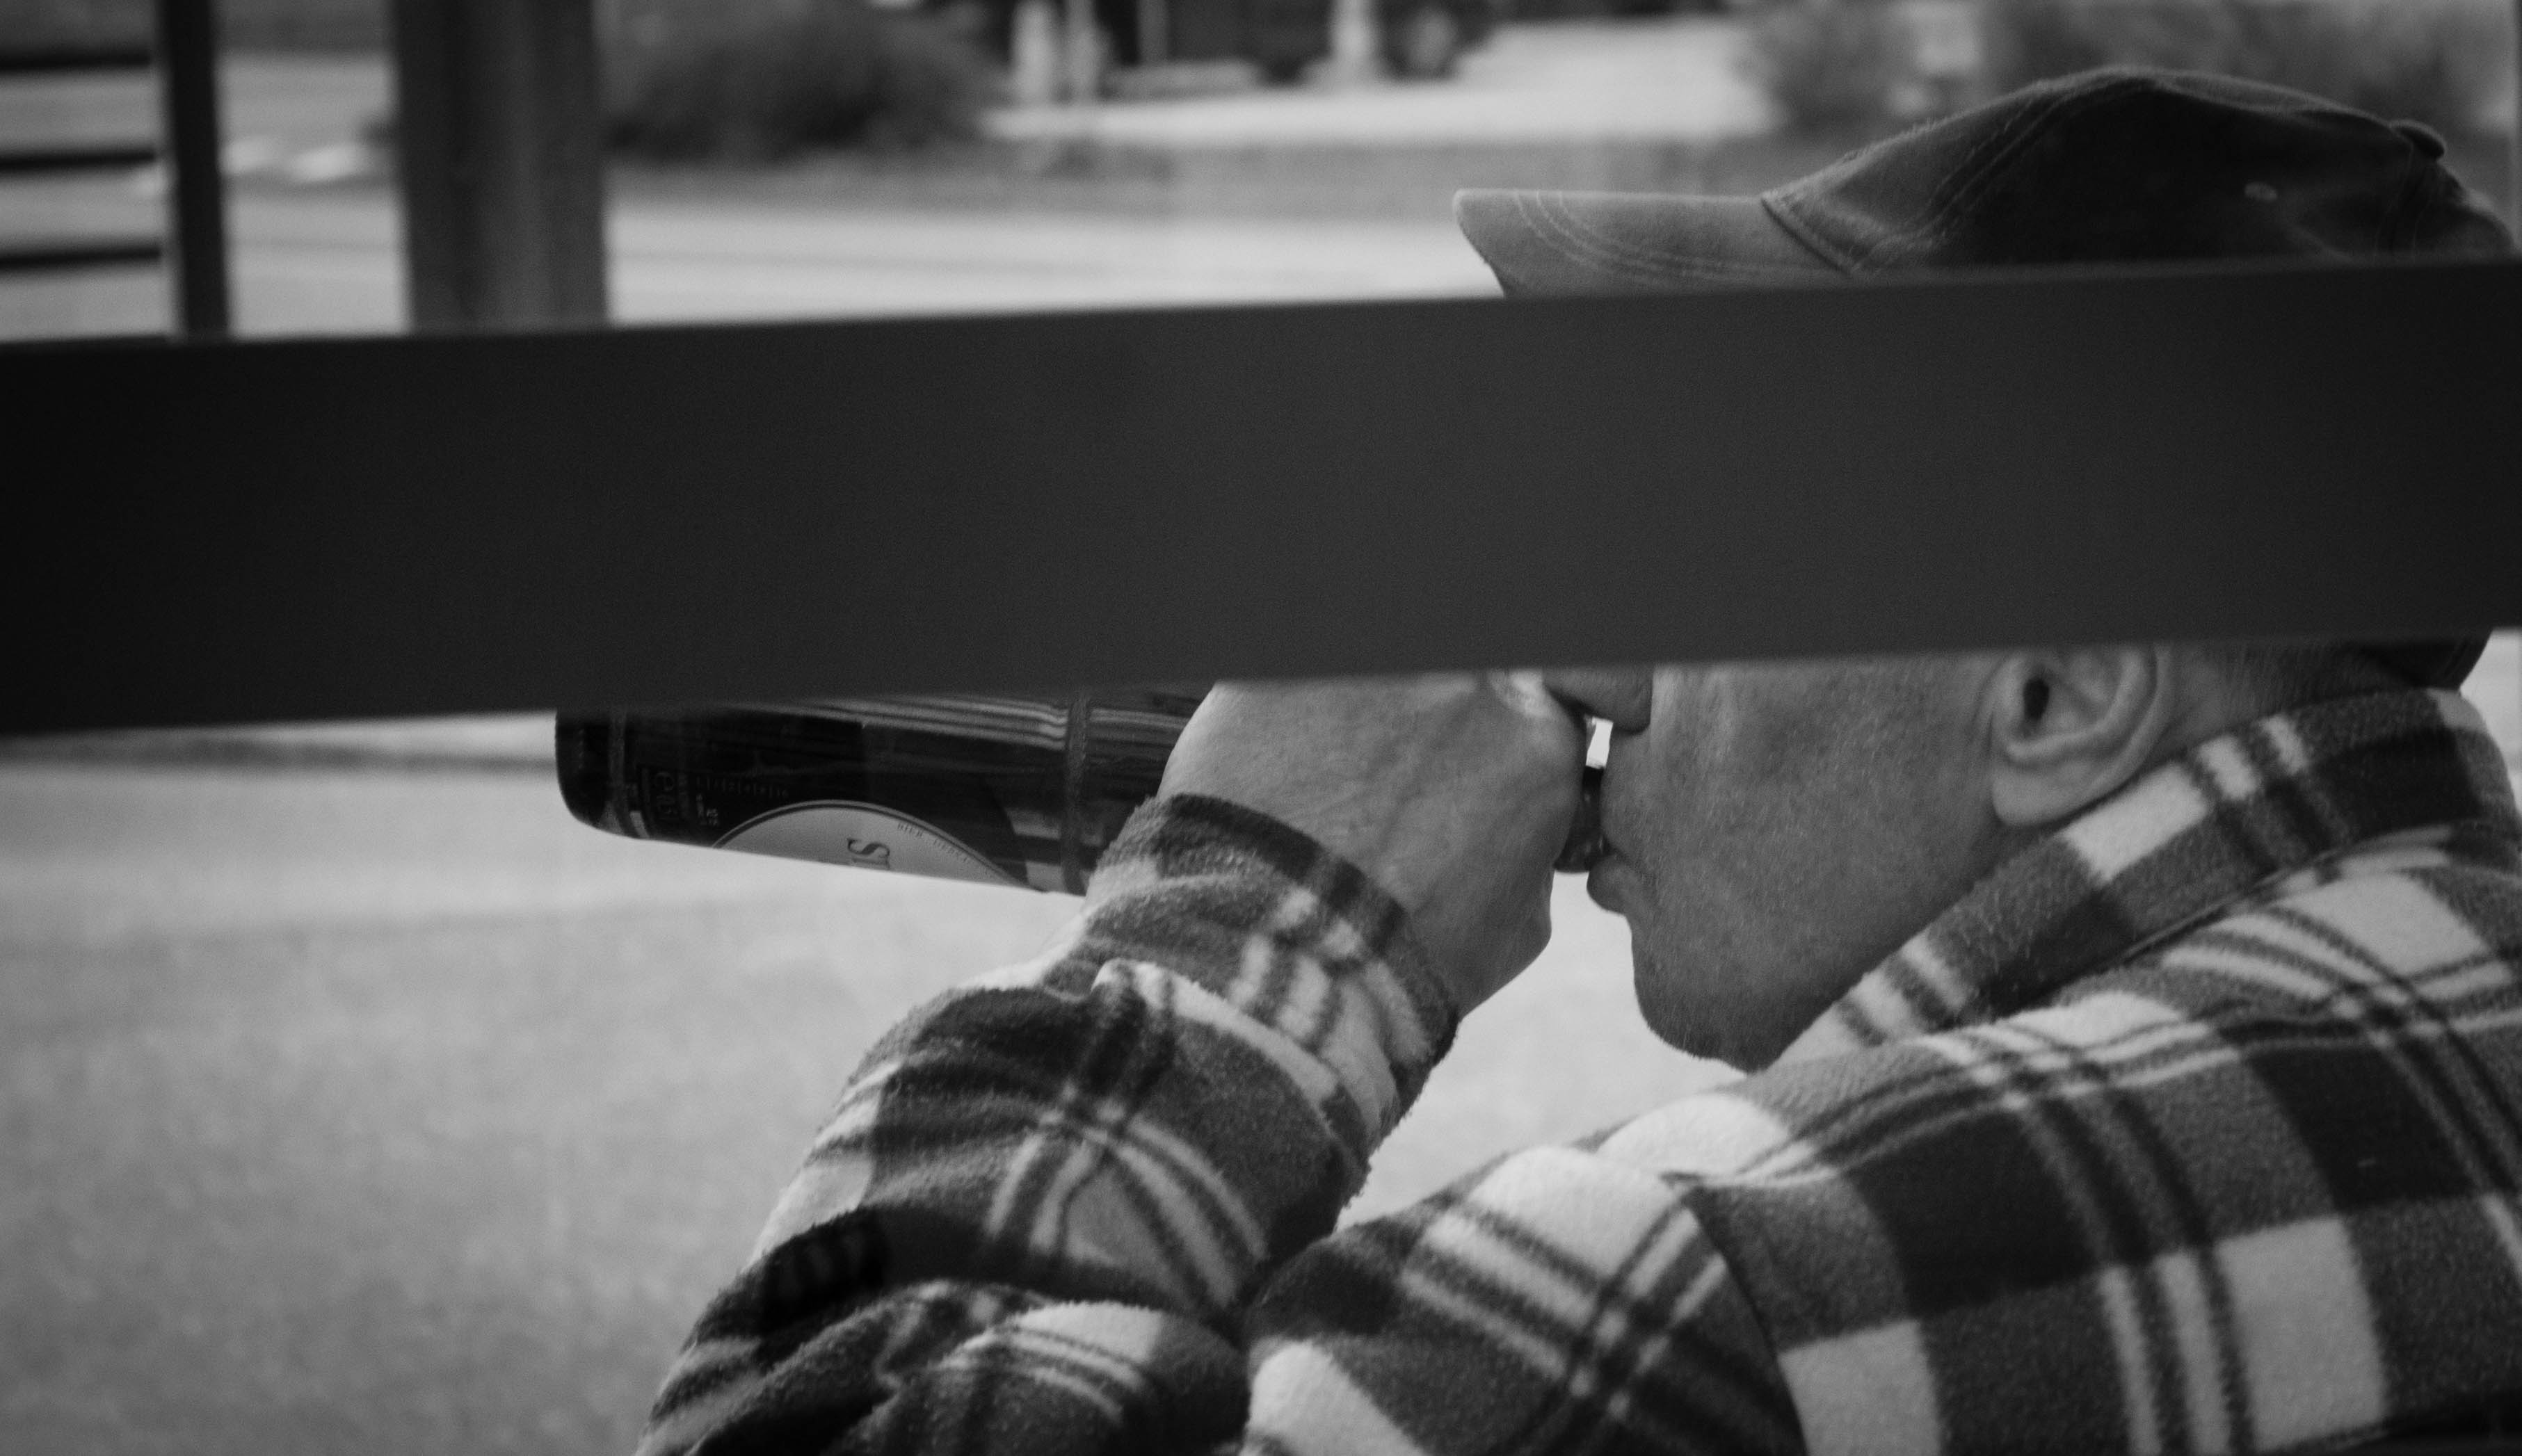
black and white, white, photography, soldier, black, monochrome, photograph, monochrome photography, film noir